Oldsmobile Model D

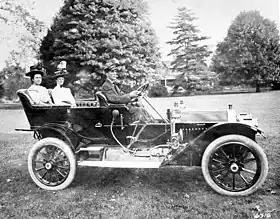

The Model D was a four-seat passenger car produced by General Motors under the Oldsmobile brand in 1909, replacing the Model M. It was the last car engineered by Oldsmobile before it became a division of GM and began sharing a platform with Buick.